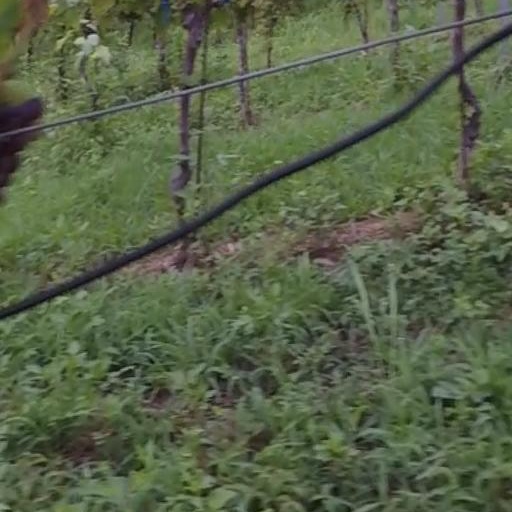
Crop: grape